Peter Martin (Australian footballer)

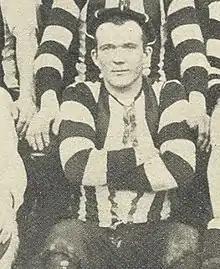
Martin during his Collingwood career

Peter James Martin (24 July 1875 – 25 March 1918) was an Australian rules footballer who played for Collingwood during the early years of the Victorian Football League (VFL), and North Melbourne in the Victorian Football League (VFA).